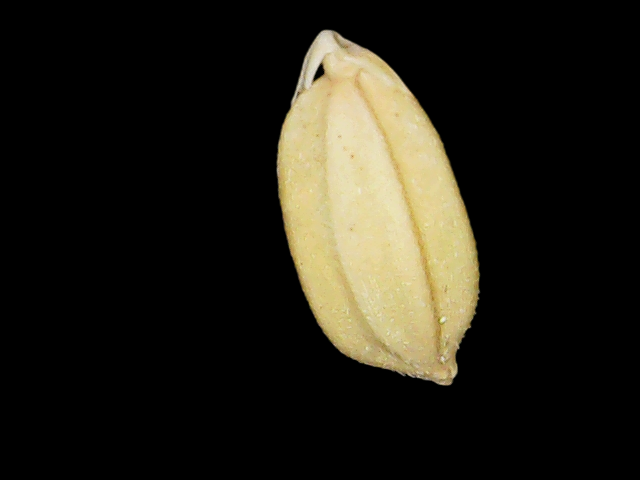
Rice variety: Binadhan08